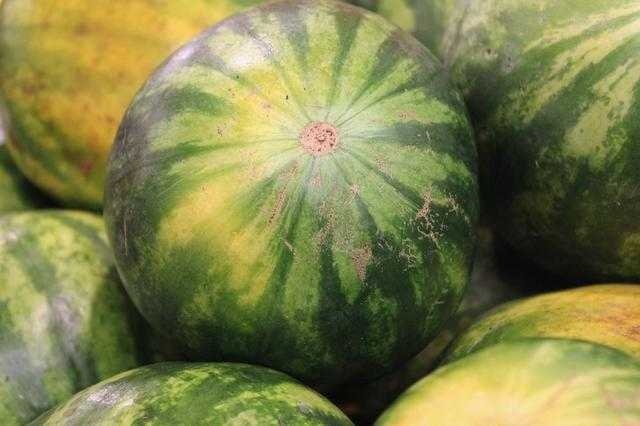
Label: Watermelon